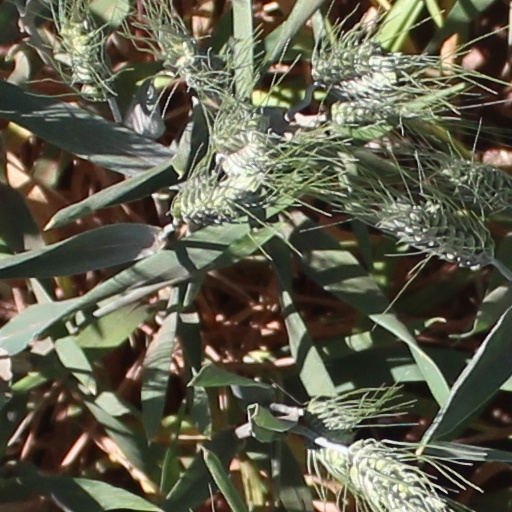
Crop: wheat